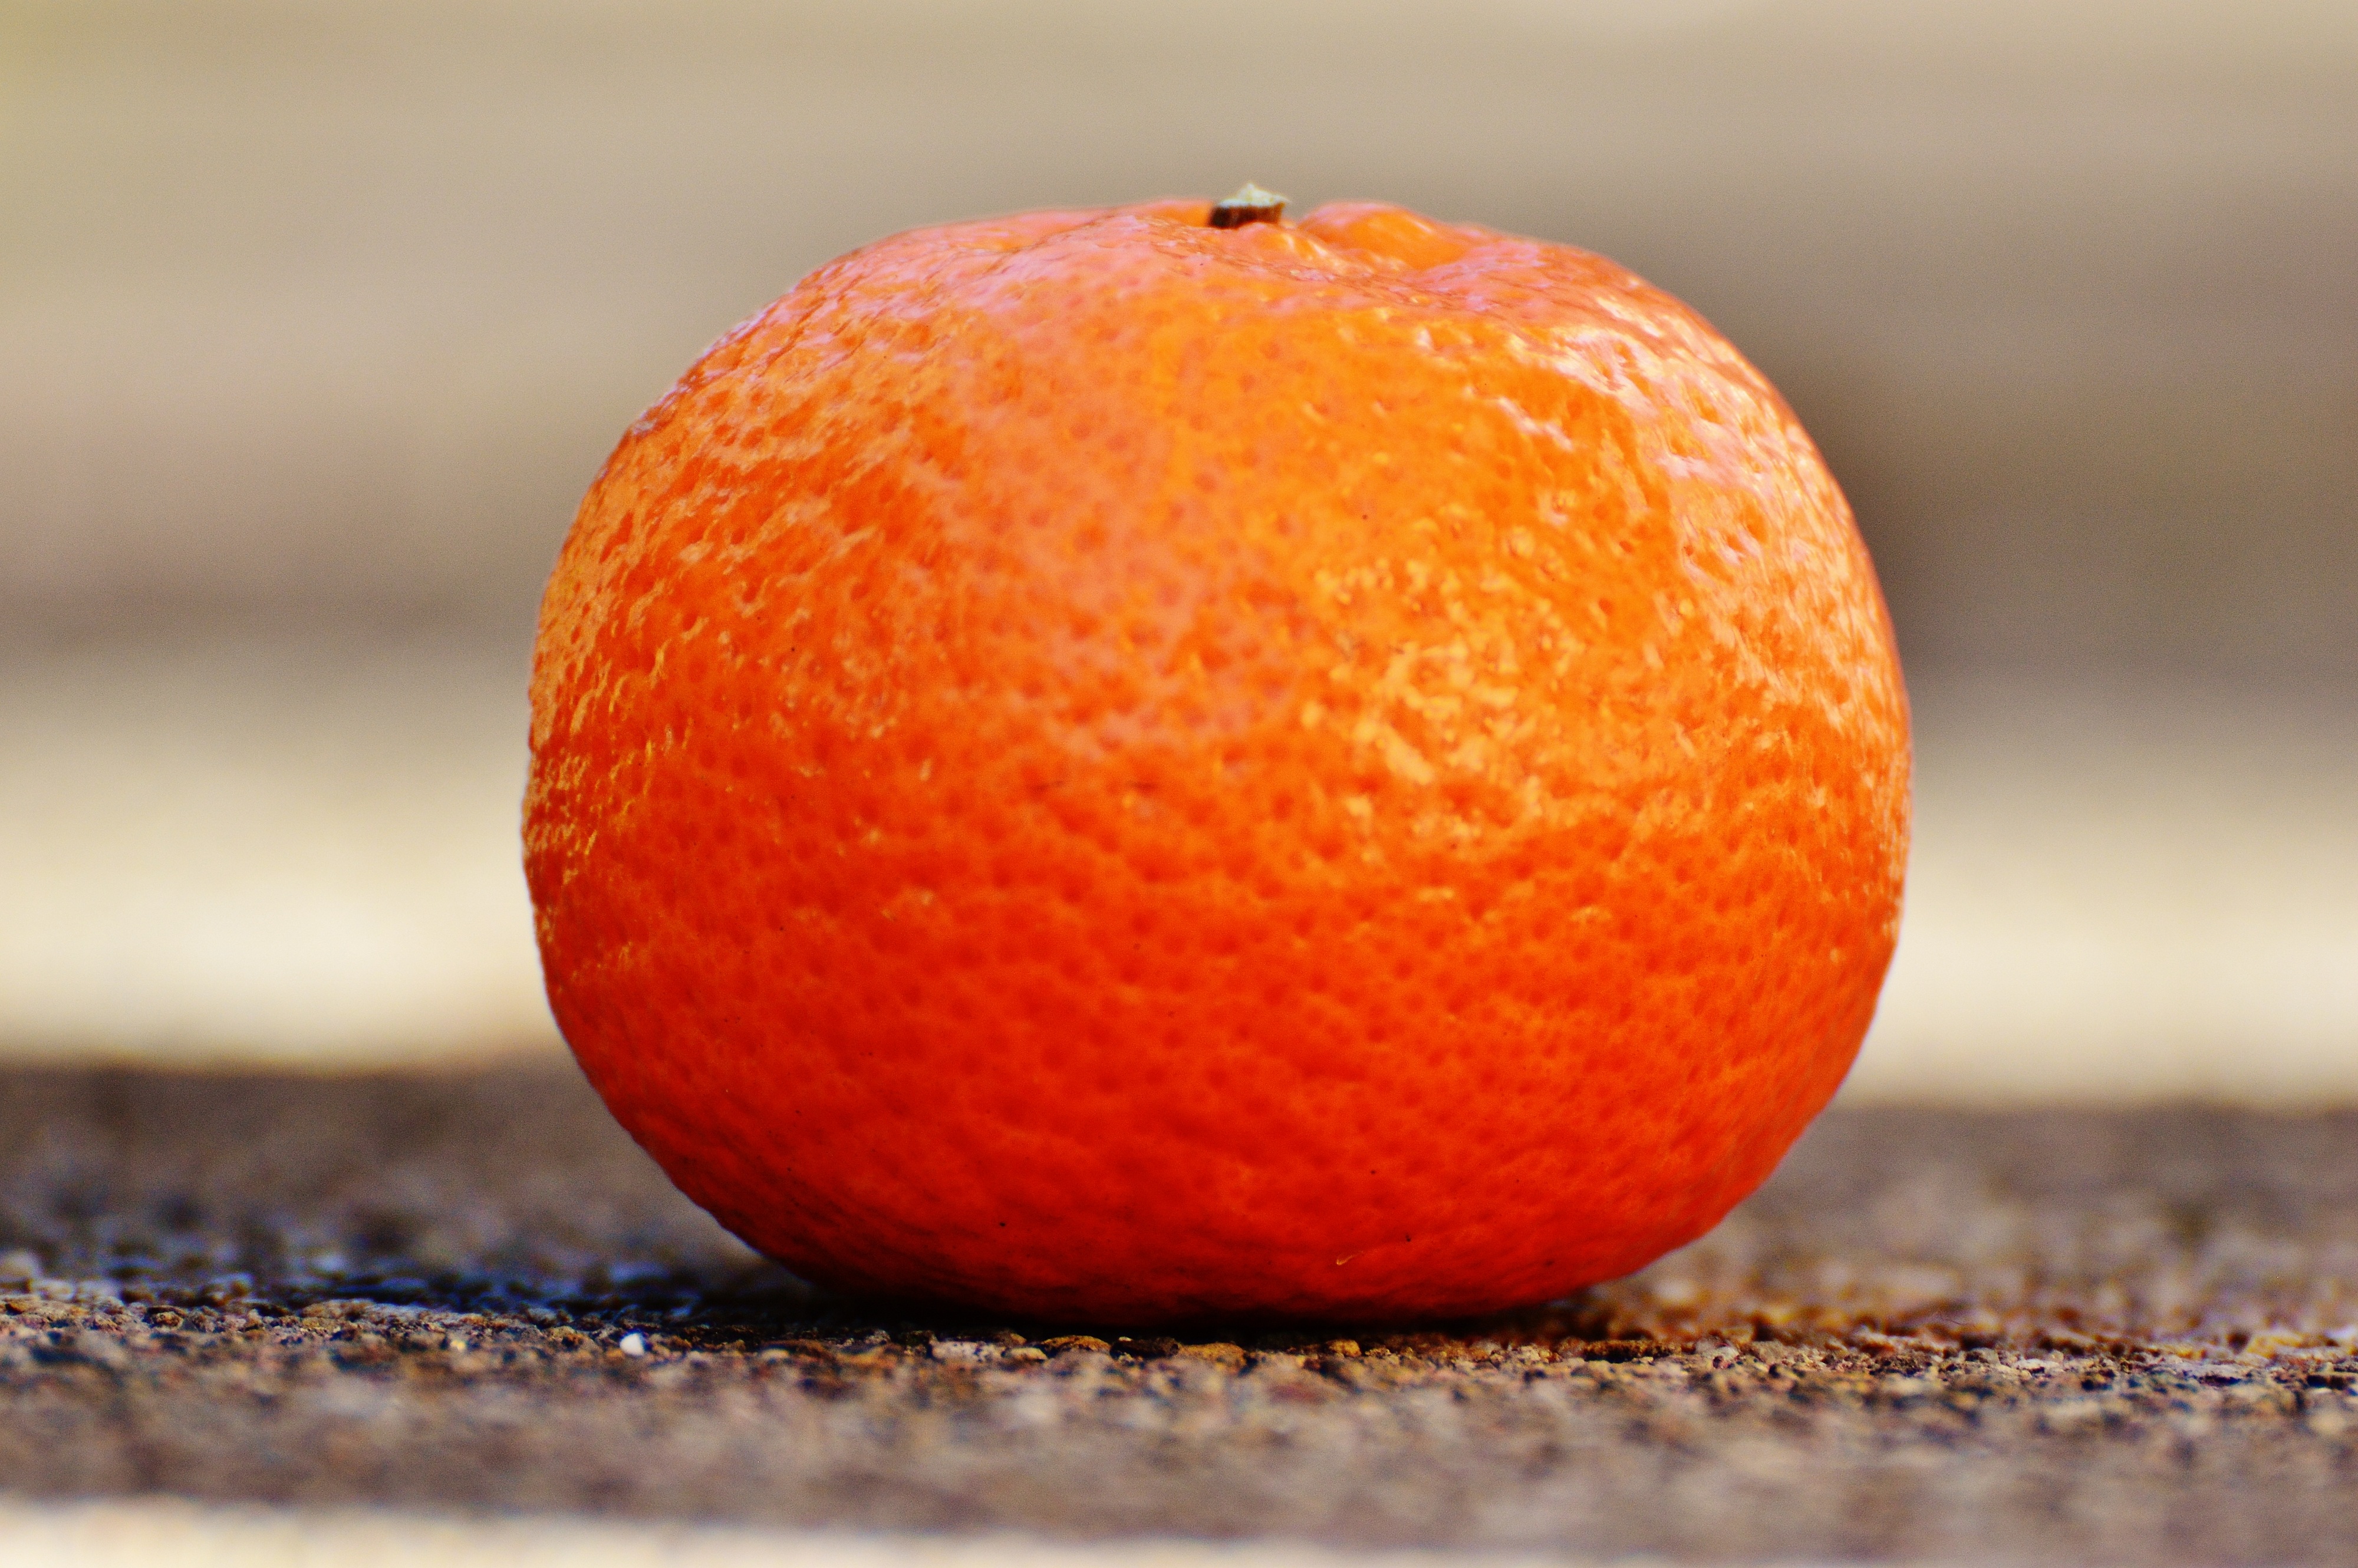
plant, fruit, sweet, orange, food, produce, juicy, healthy, eat, delicious, fruits, tangerine, mandarin, clementine, vitamins, frisch, citrus, macro photography, flowering plant, fruity, citrus fruit, bitter orange, mandarin orange, land plant, tangelo